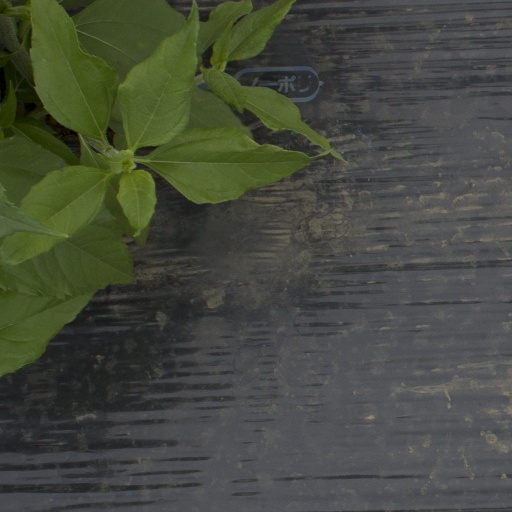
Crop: Jerusalem artichoke